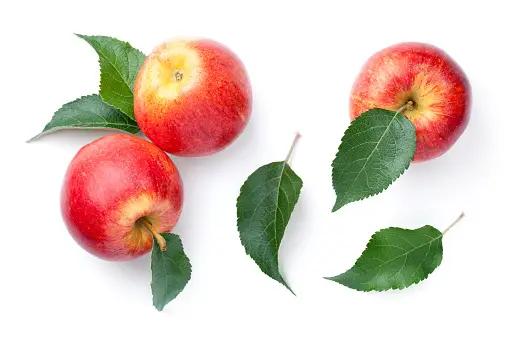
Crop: apple
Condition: healthy